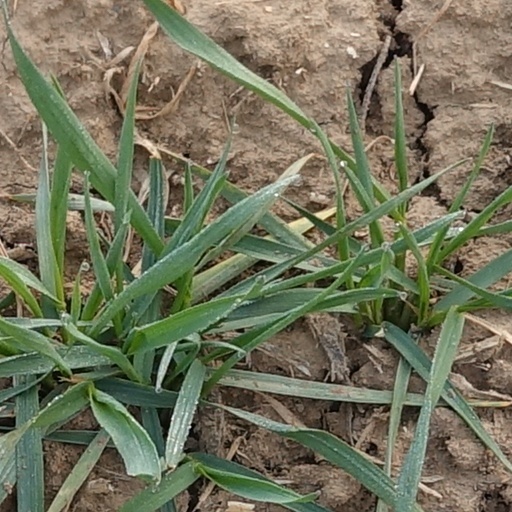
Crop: wheat